United SC

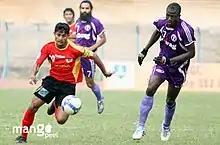
Chirag United players ("in purple") in action with East Bengal FC during the 2008–09 I-League.

In 2006, the club was renamed as United Sports Club to attract a title sponsor and the football division owned by United Sport Football Team Private Ltd. Later, veteran manager Amal Dutta was roped in as head coach in place of Belgian Philippe De Ridder. With the inflow of sponsorship, the club clinched promotion to the first division of the I-League in 2007. Previously the club has competed in the National Football League (India) before joining the newly formed I-League. Later in 2009, they roped in Subrata Bhattacharya as head coach.